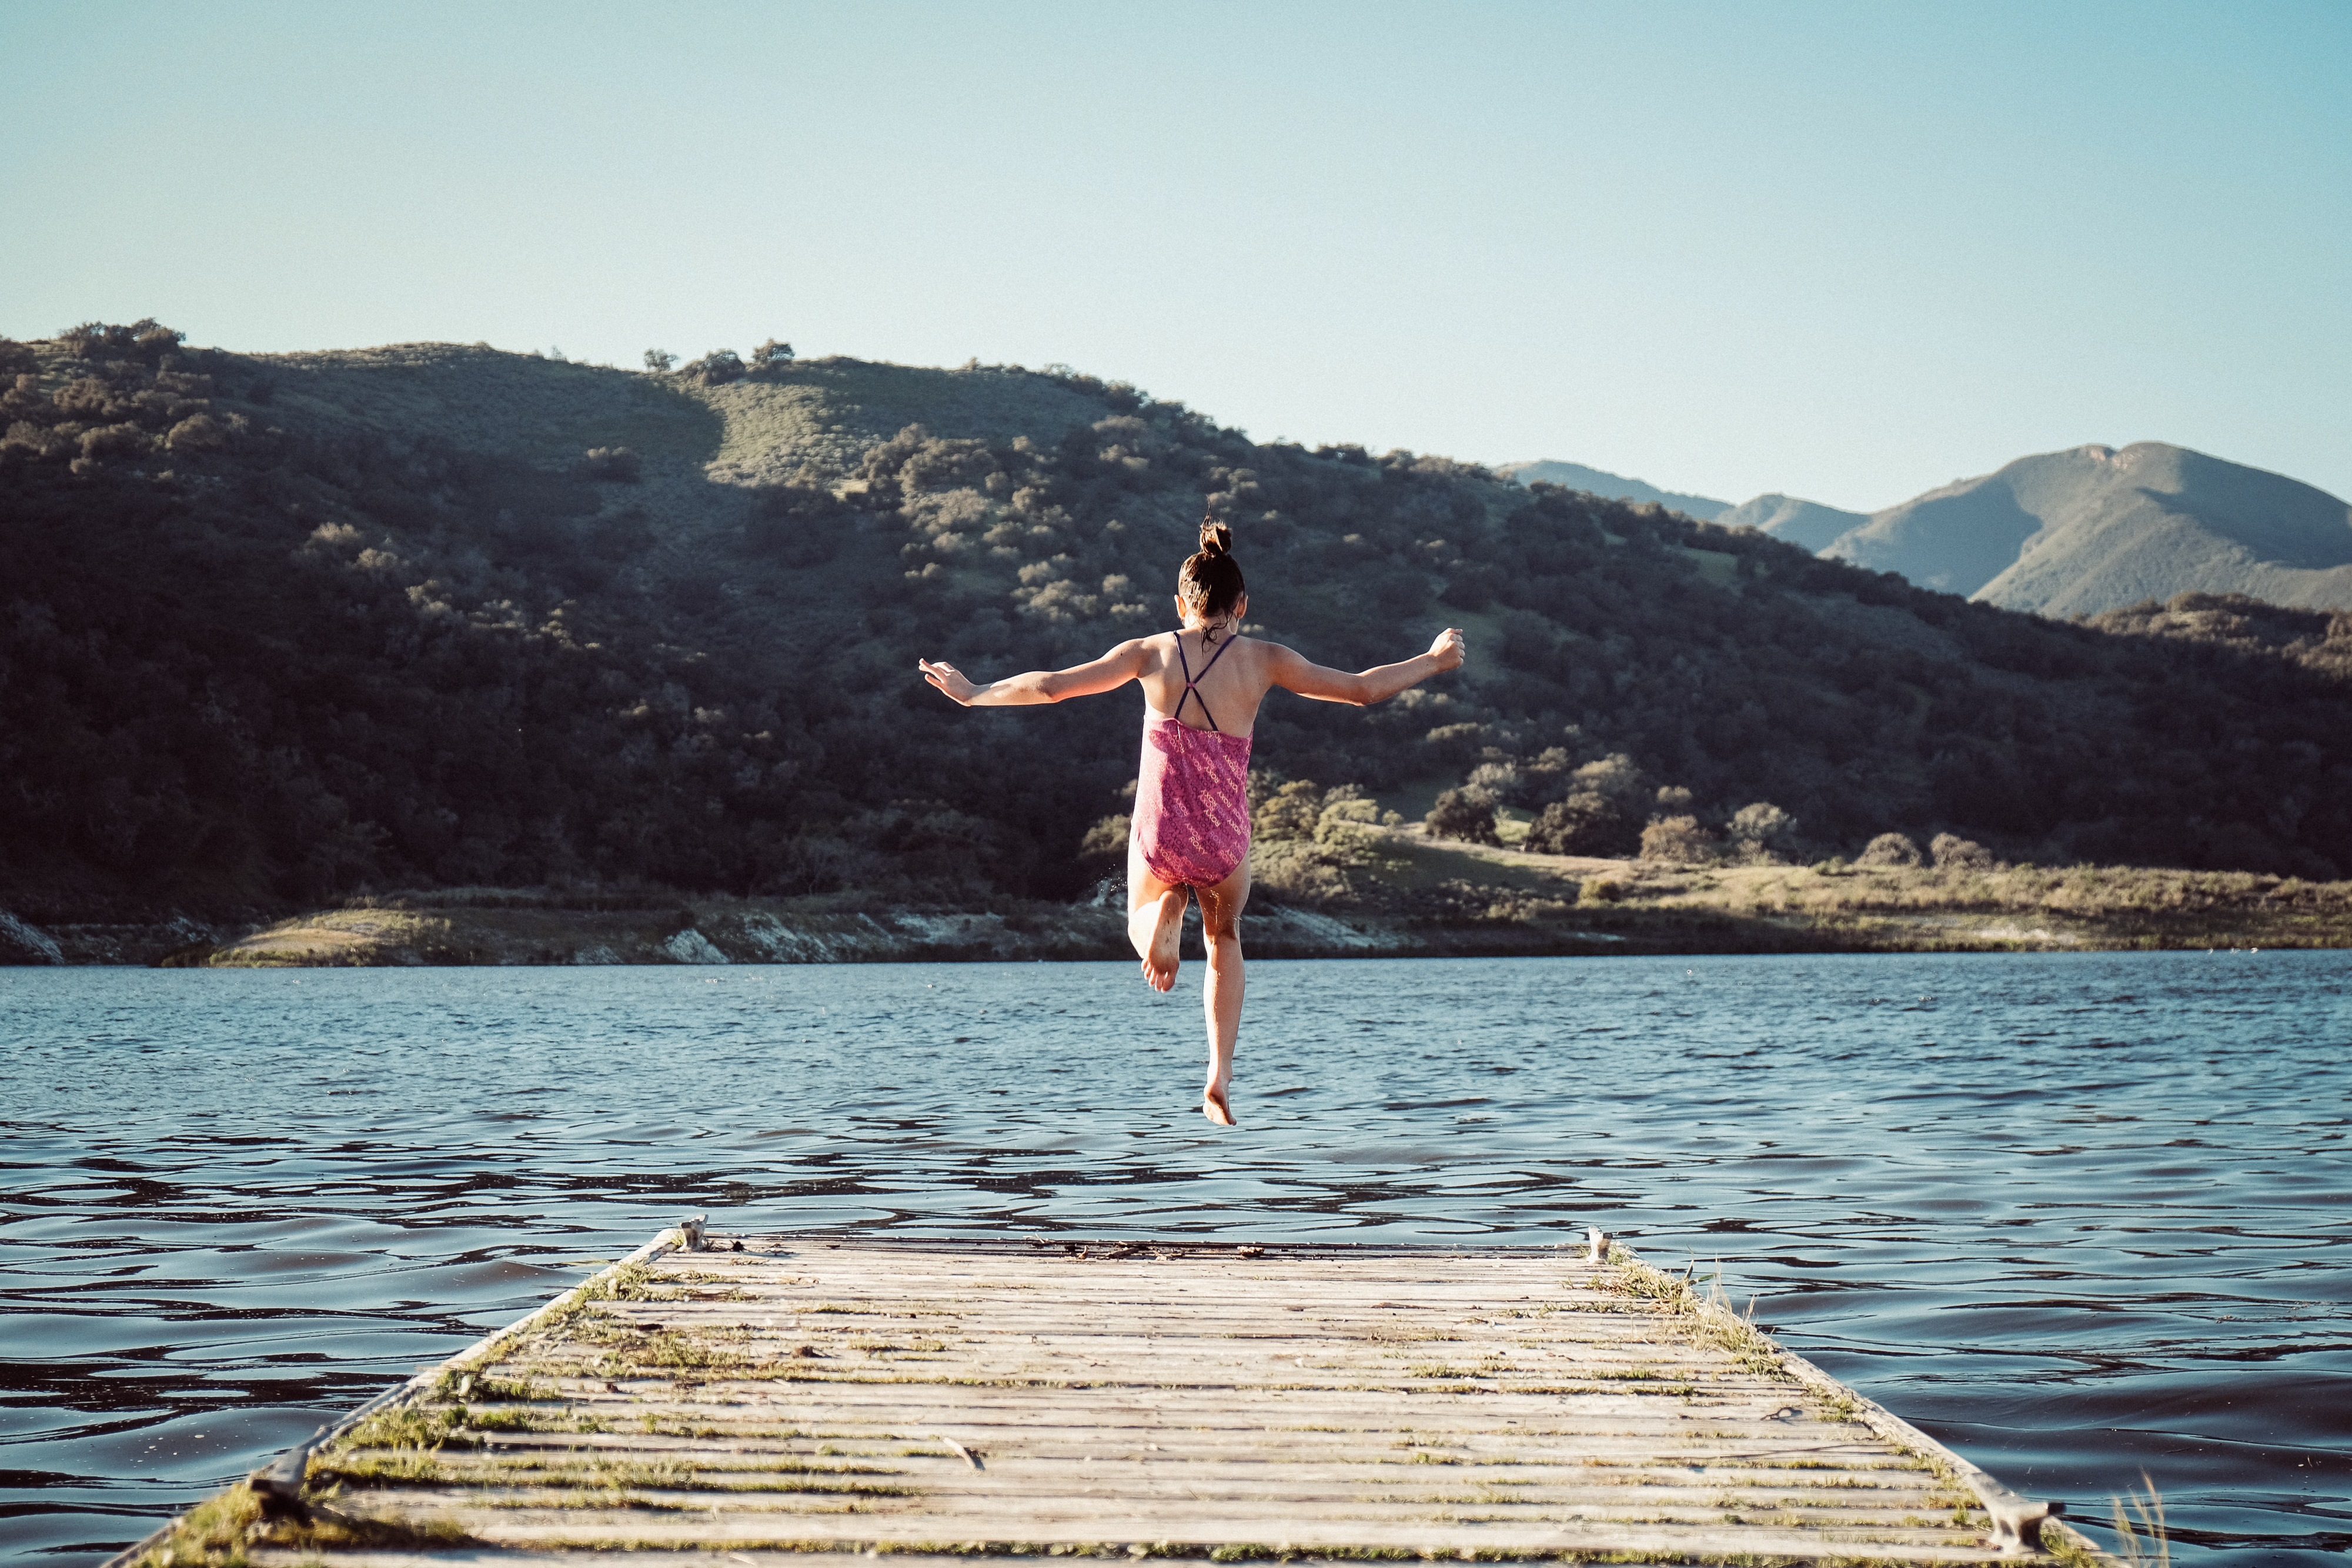
sea, girl, lake, kid, jump, summer, vacation, child, physical fitness